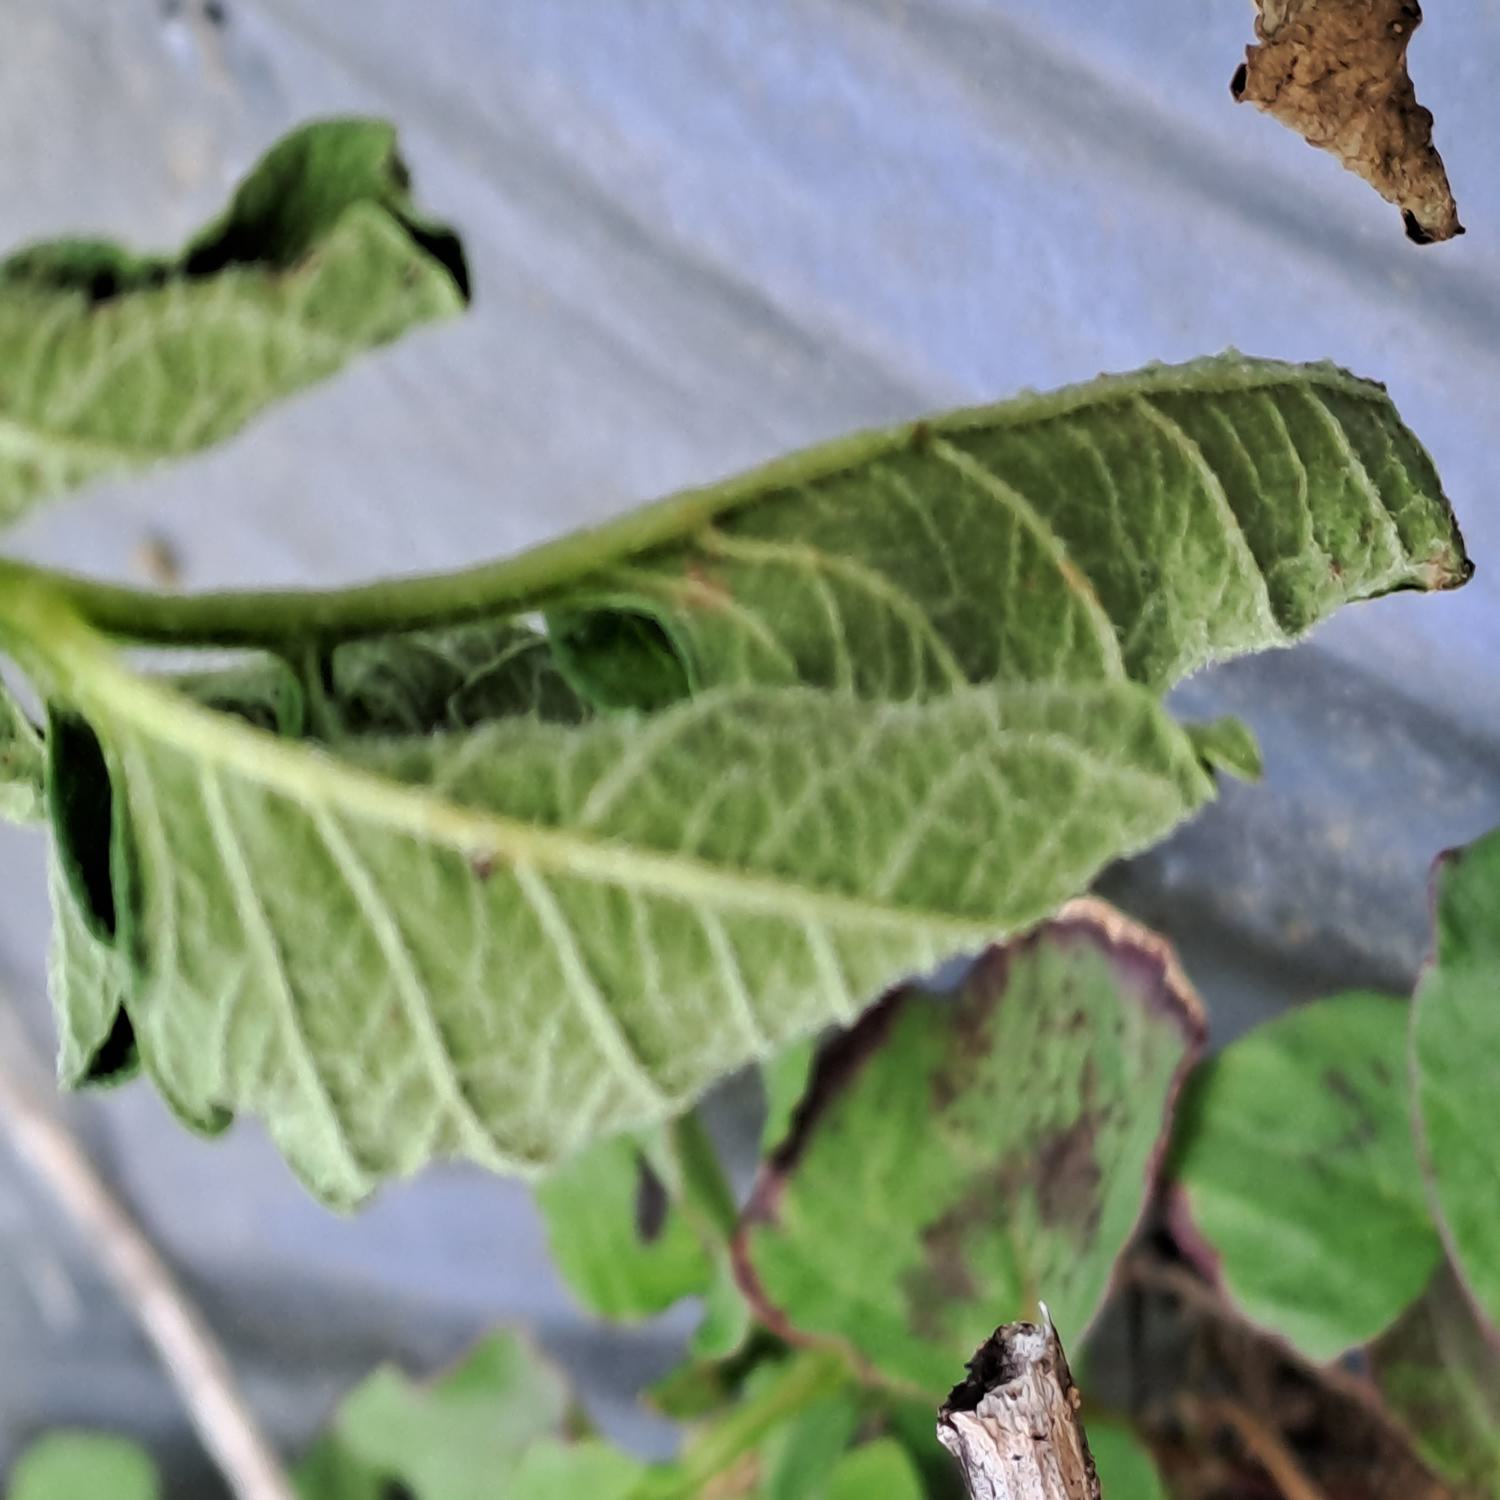
Etiqueta: Pudricion_Parda